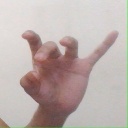
अक्षर: ओ